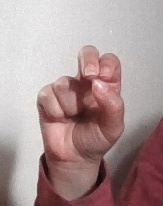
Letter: gaaf